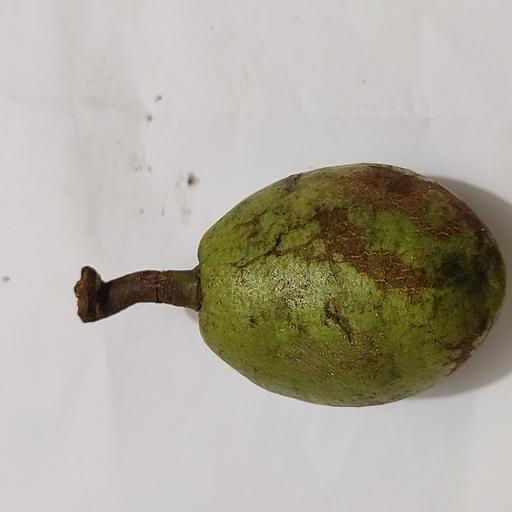
Crop type: Olive